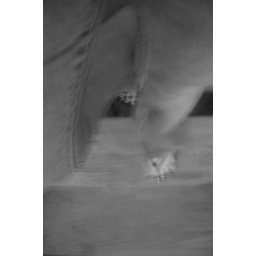
walking in my shoes